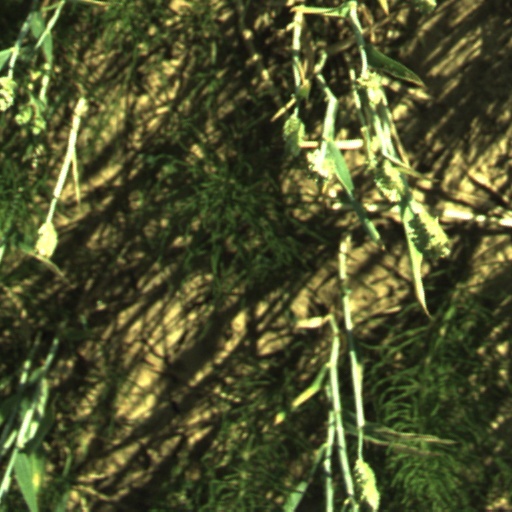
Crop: wheat